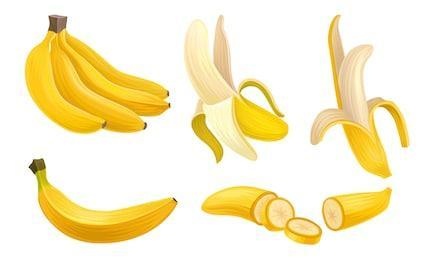
Label: banana